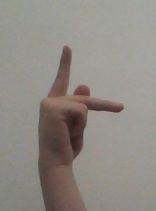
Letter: dha